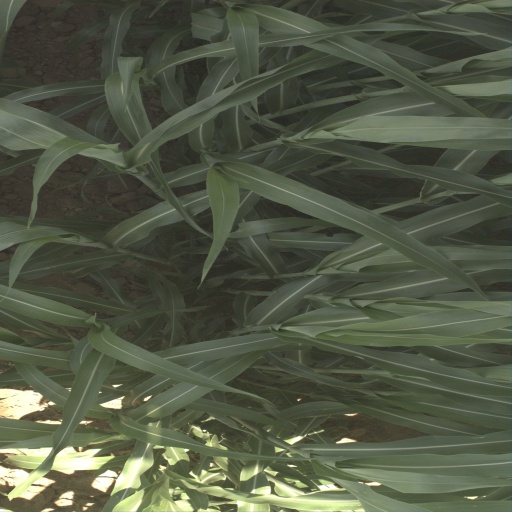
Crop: sorghum